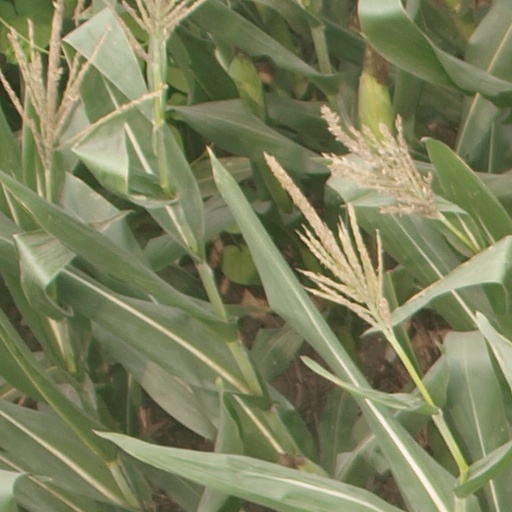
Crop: maize; corn